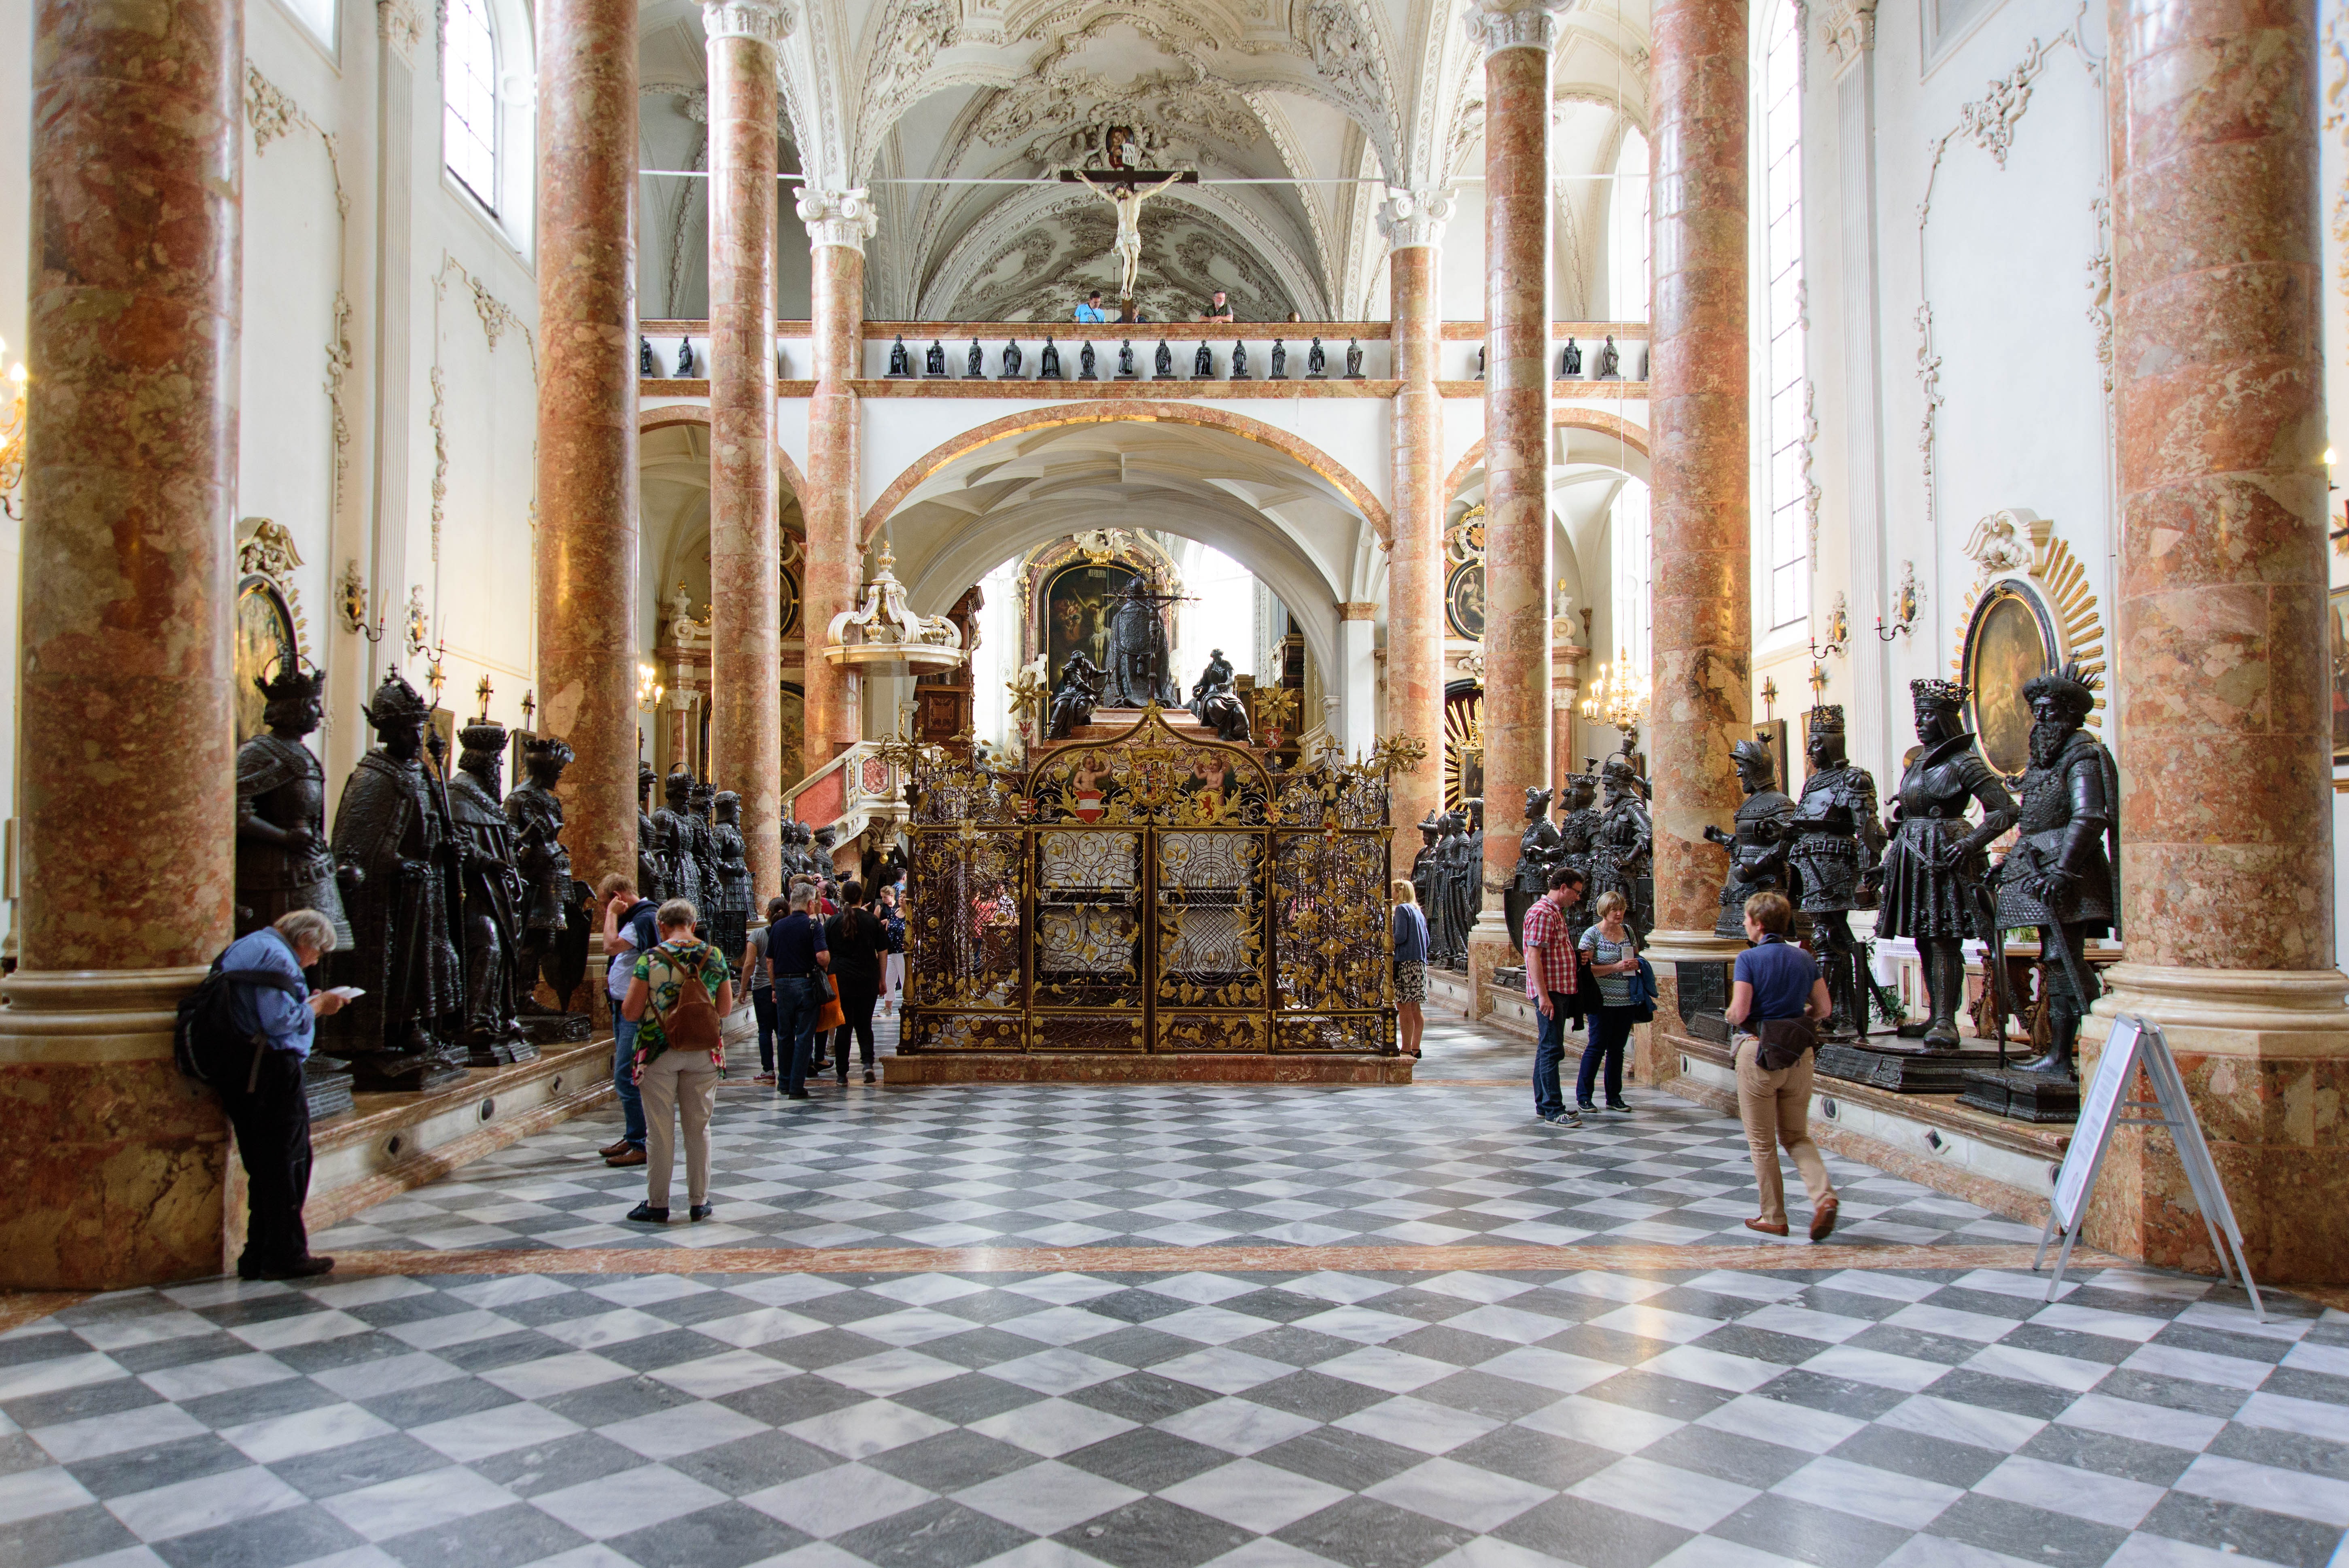
building, palace, plaza, church, cathedral, tourism, place of worship, tourist attraction, basilica, innsbruck, tyrol, schwarzmander, hofkirche, tomb of emperor of maximilian, ancient history